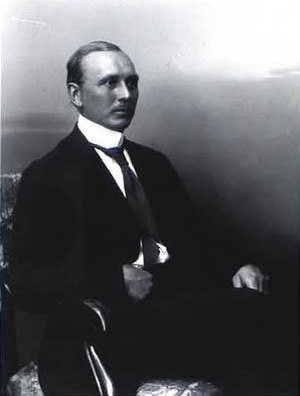
Kaj Gnudtzmann
Kaj Gnudtzmann 1916